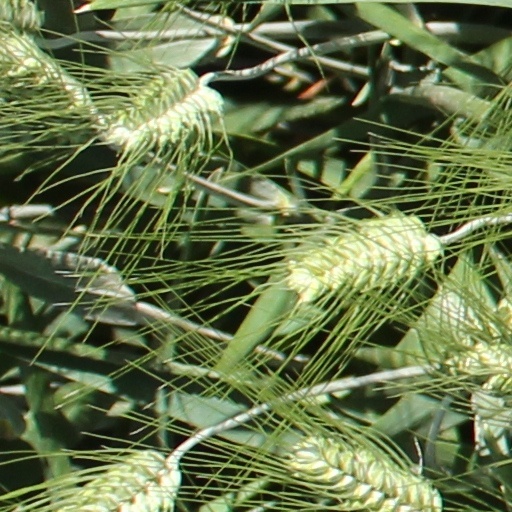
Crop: wheat